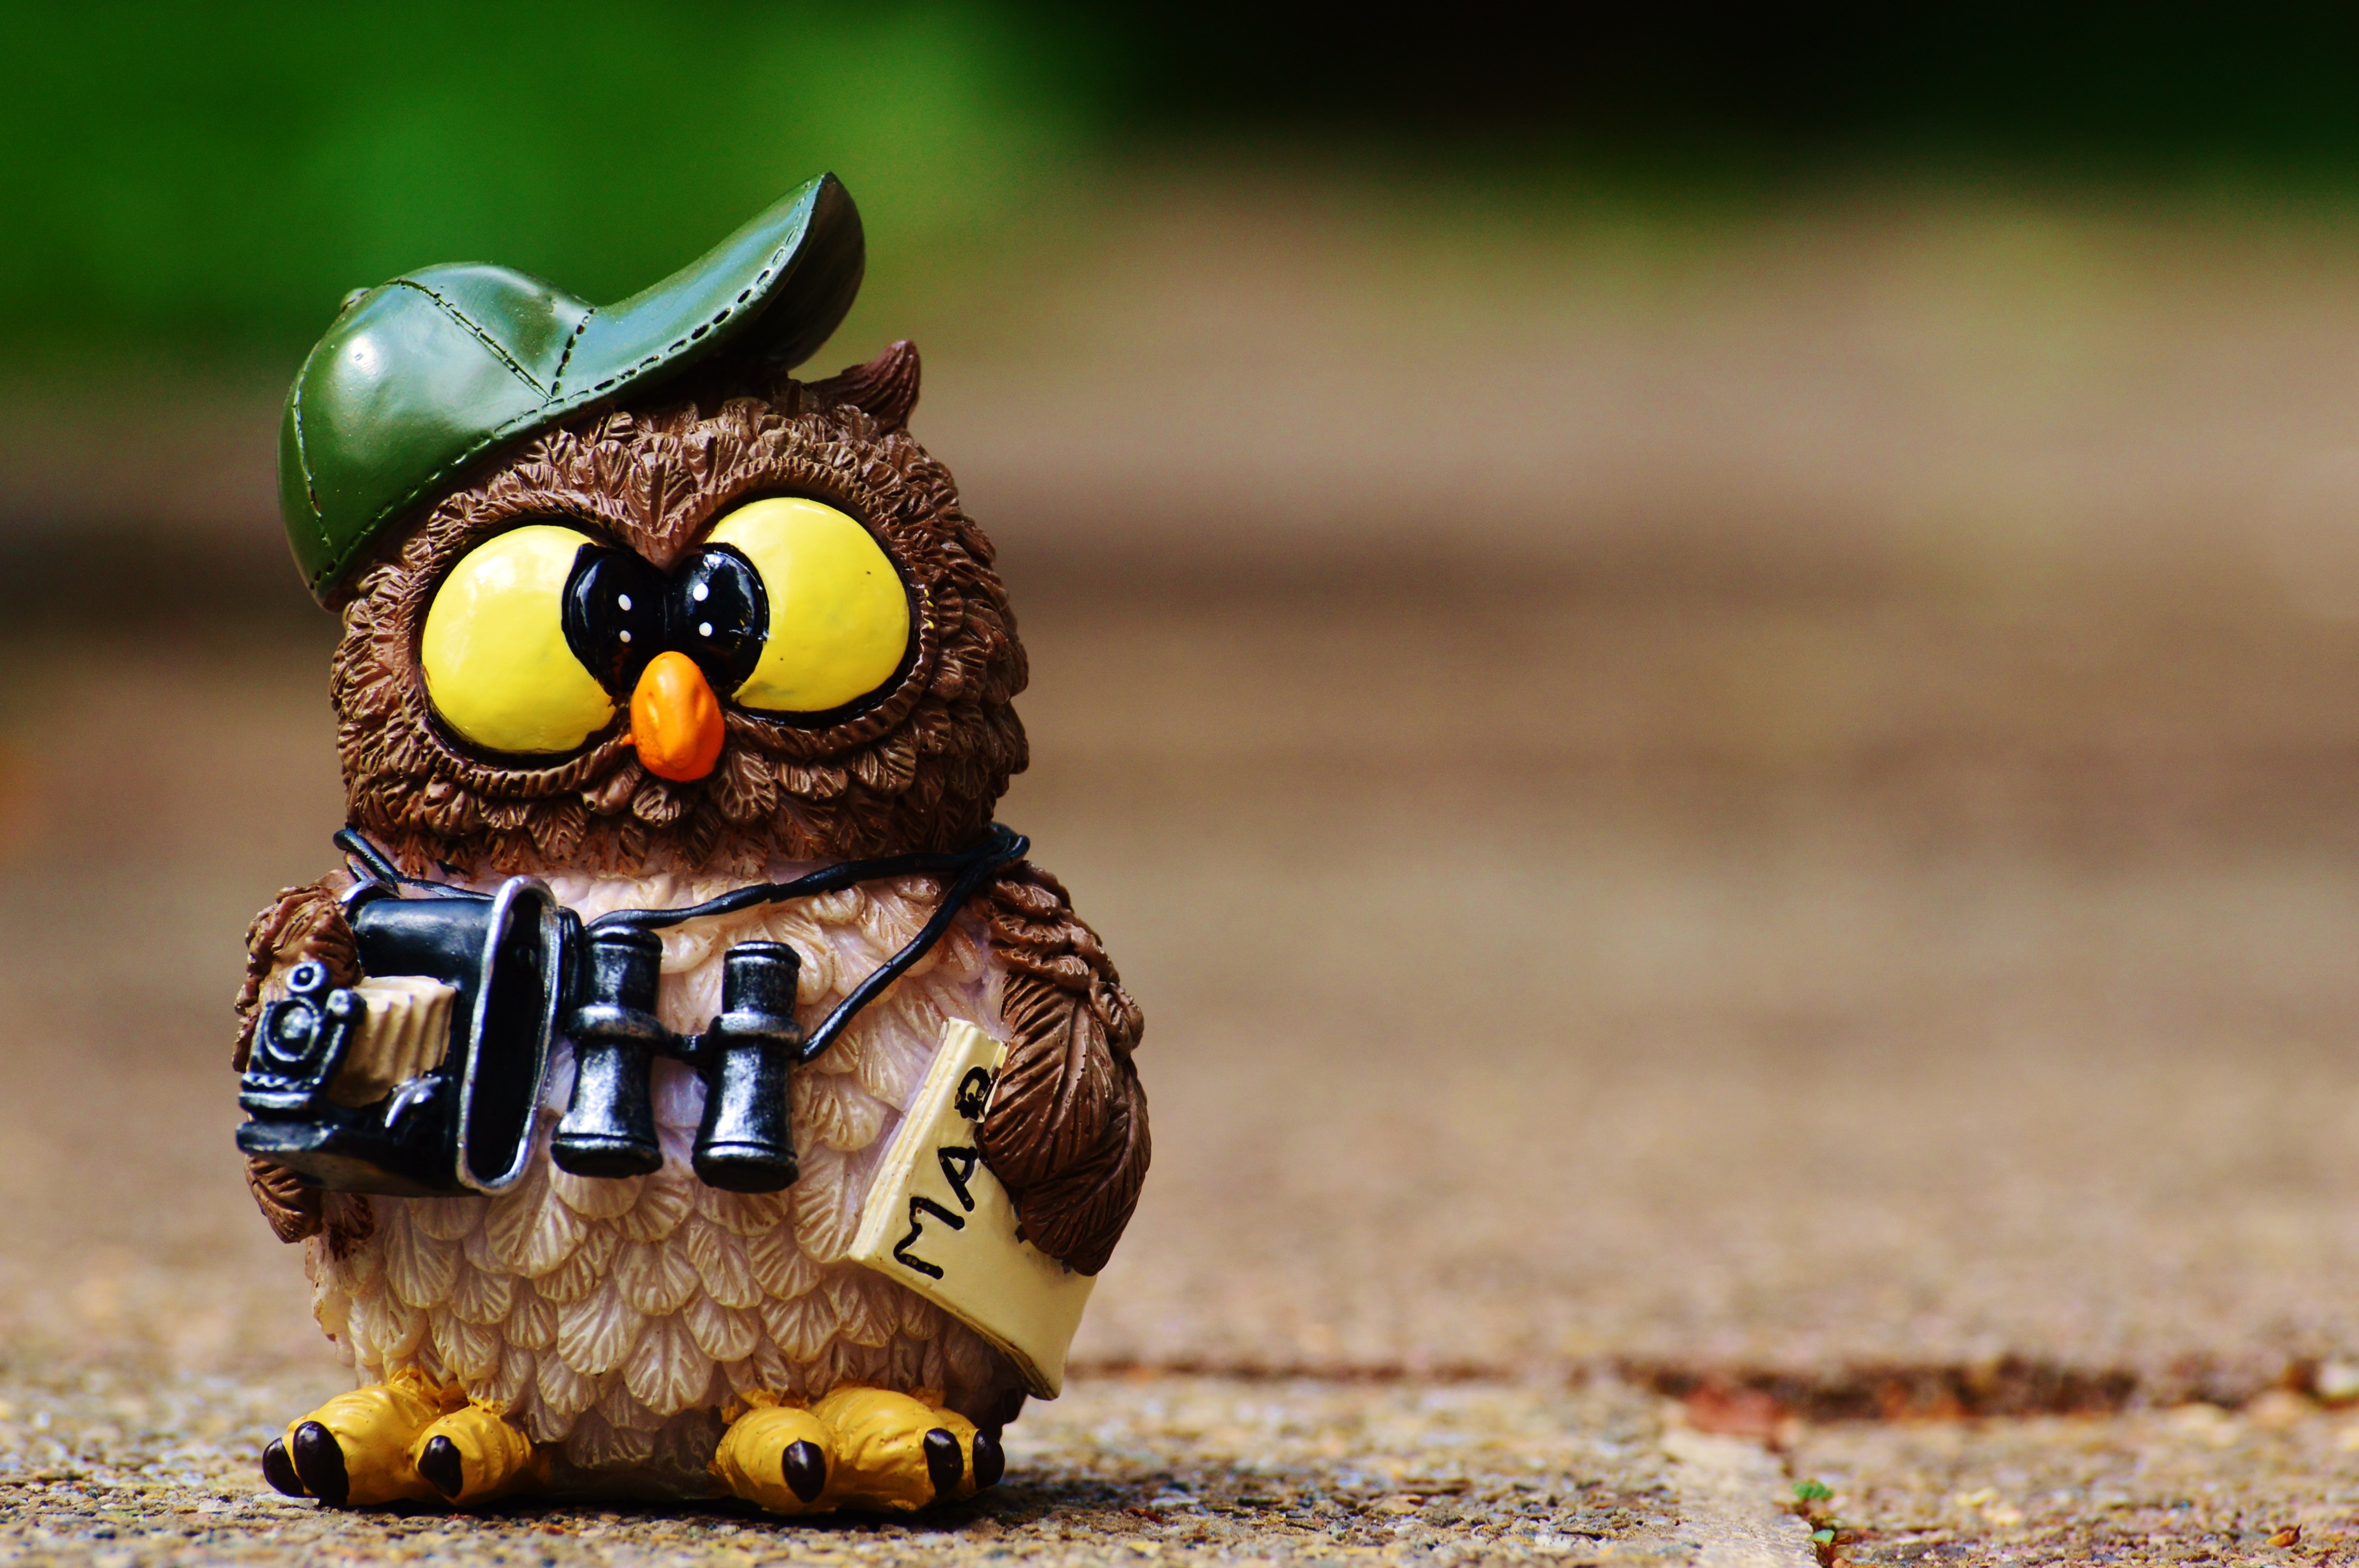
bird, camera, photography, photographer, sweet, animal, cute, tourist, holiday, toy, owl, bird of prey, digital camera, photograph, funny, paparazzi, binoculars, macro photography, photo tourists